Waterloo Central School District

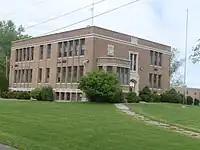
The Border City campus (1994-2006)

Main Street Elementary was a multi-age school located at 202 West Main Street and serves Grades K-5. The current principal is Mrs. Wendy Doyle. The school differed from LaFayette and Skoi Yase in that grades are instead known as "levels" in which students are placed for two consecutive years.